Iftah Ya Simsim

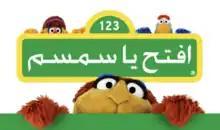
The logo of the reboot.

Iftah Ya Simsim (meaning "Open Sesame") is the first international co-production of the American children's television series "Sesame Street" created in the Arabian world. It premiered in Kuwait and Morocco on September 14, 1979, and was broadcast in 22 Arabic-speaking countries, running until June 23, 1989. The program continued to be well-known decades after it went off the air.